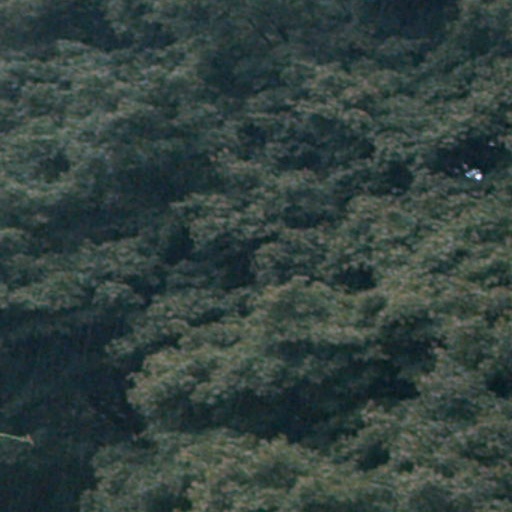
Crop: cassava